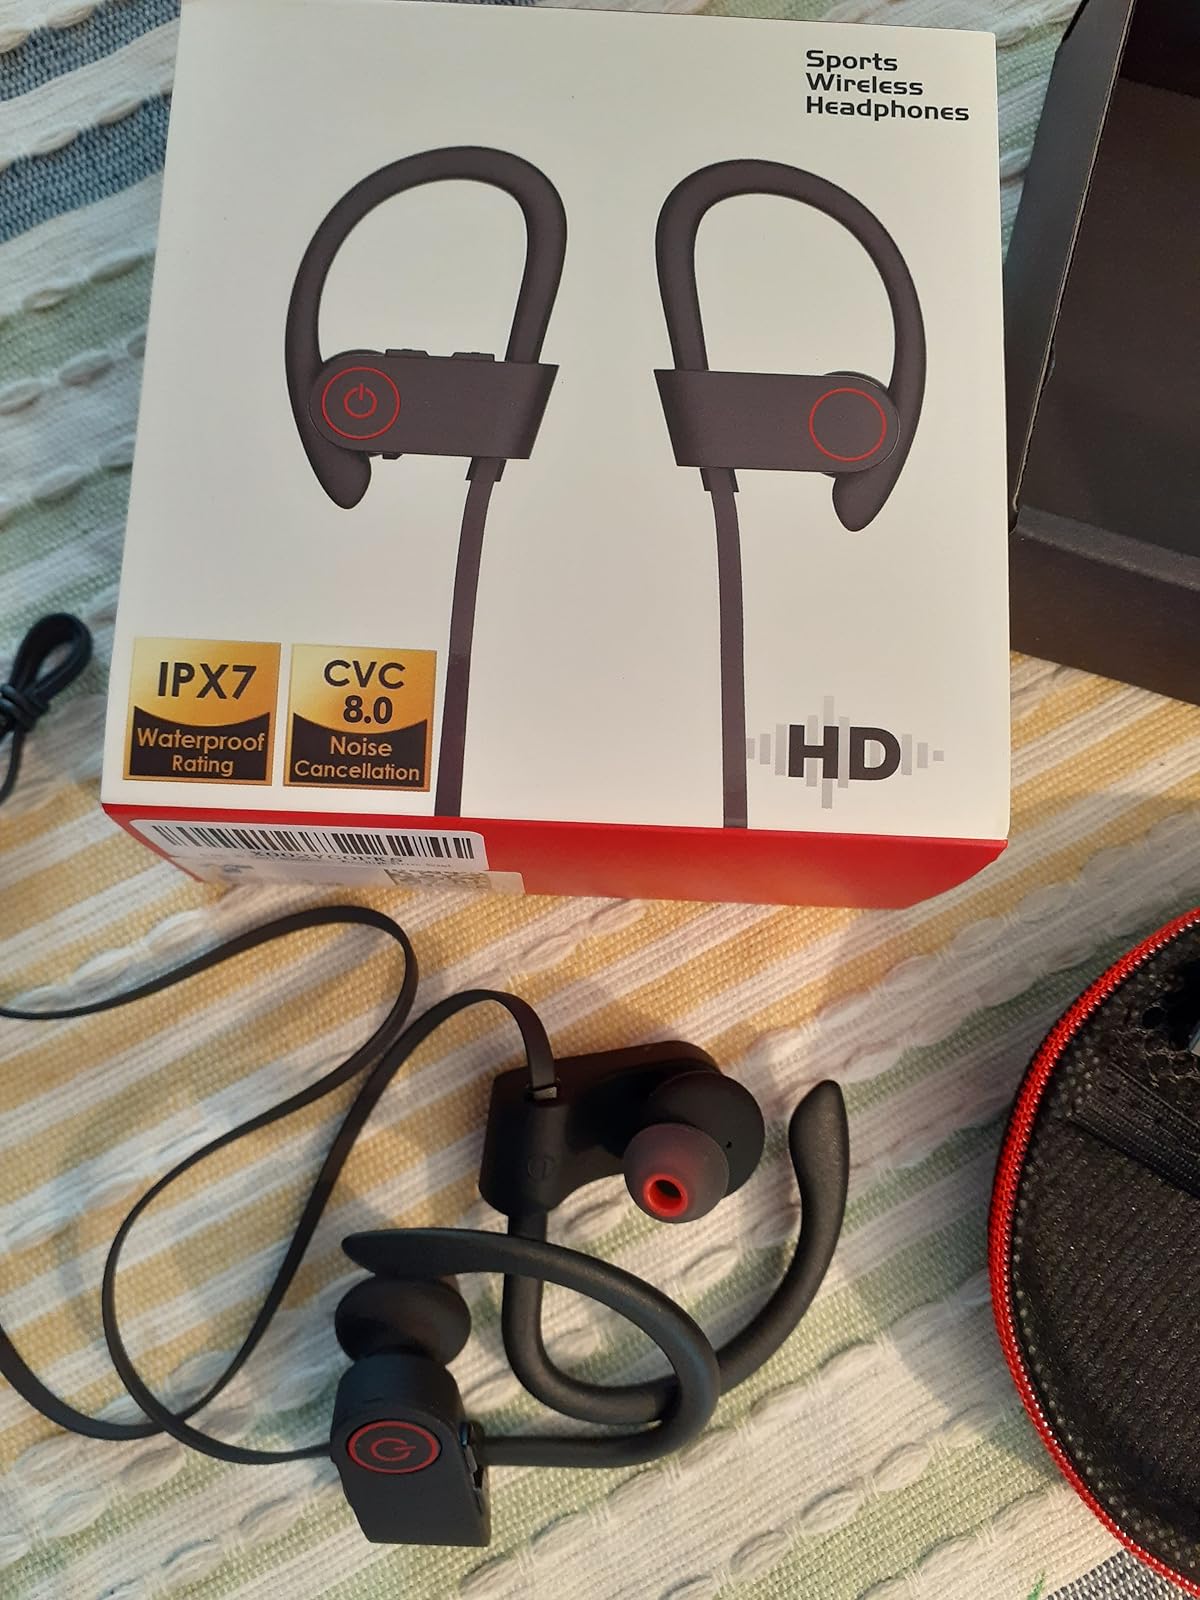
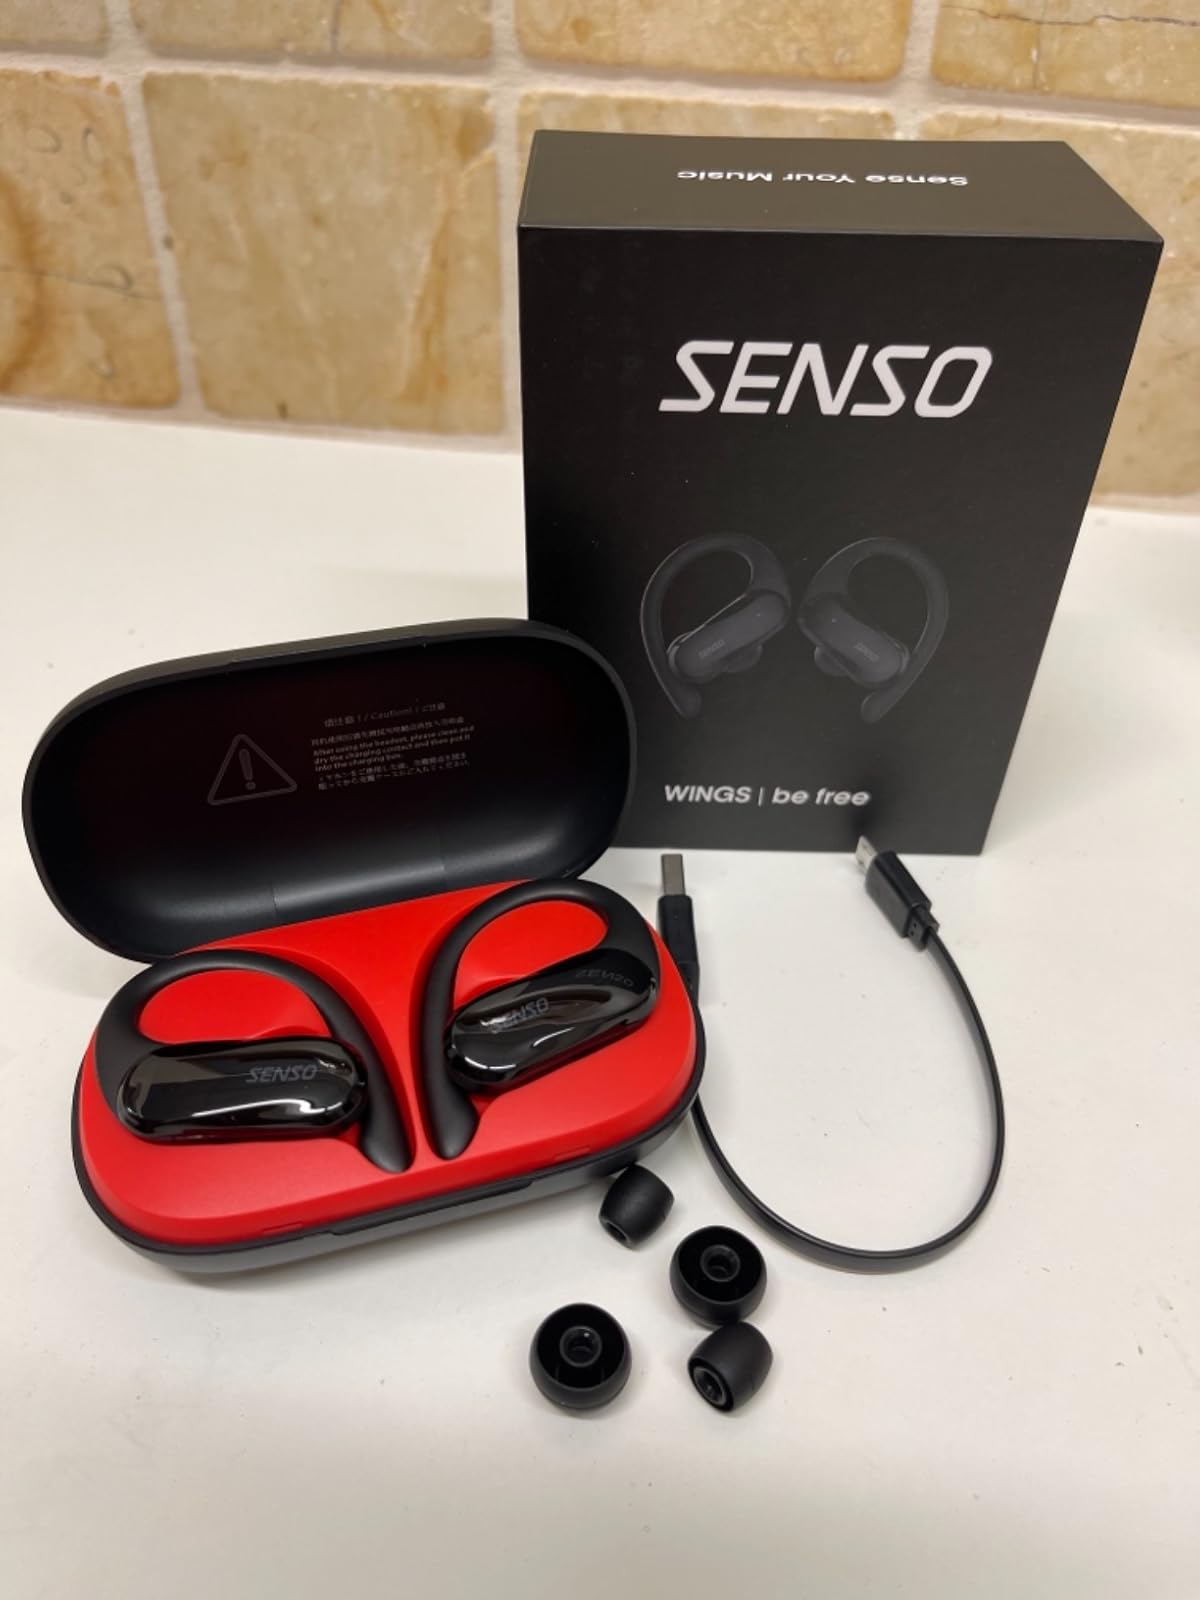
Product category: earbuds
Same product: no